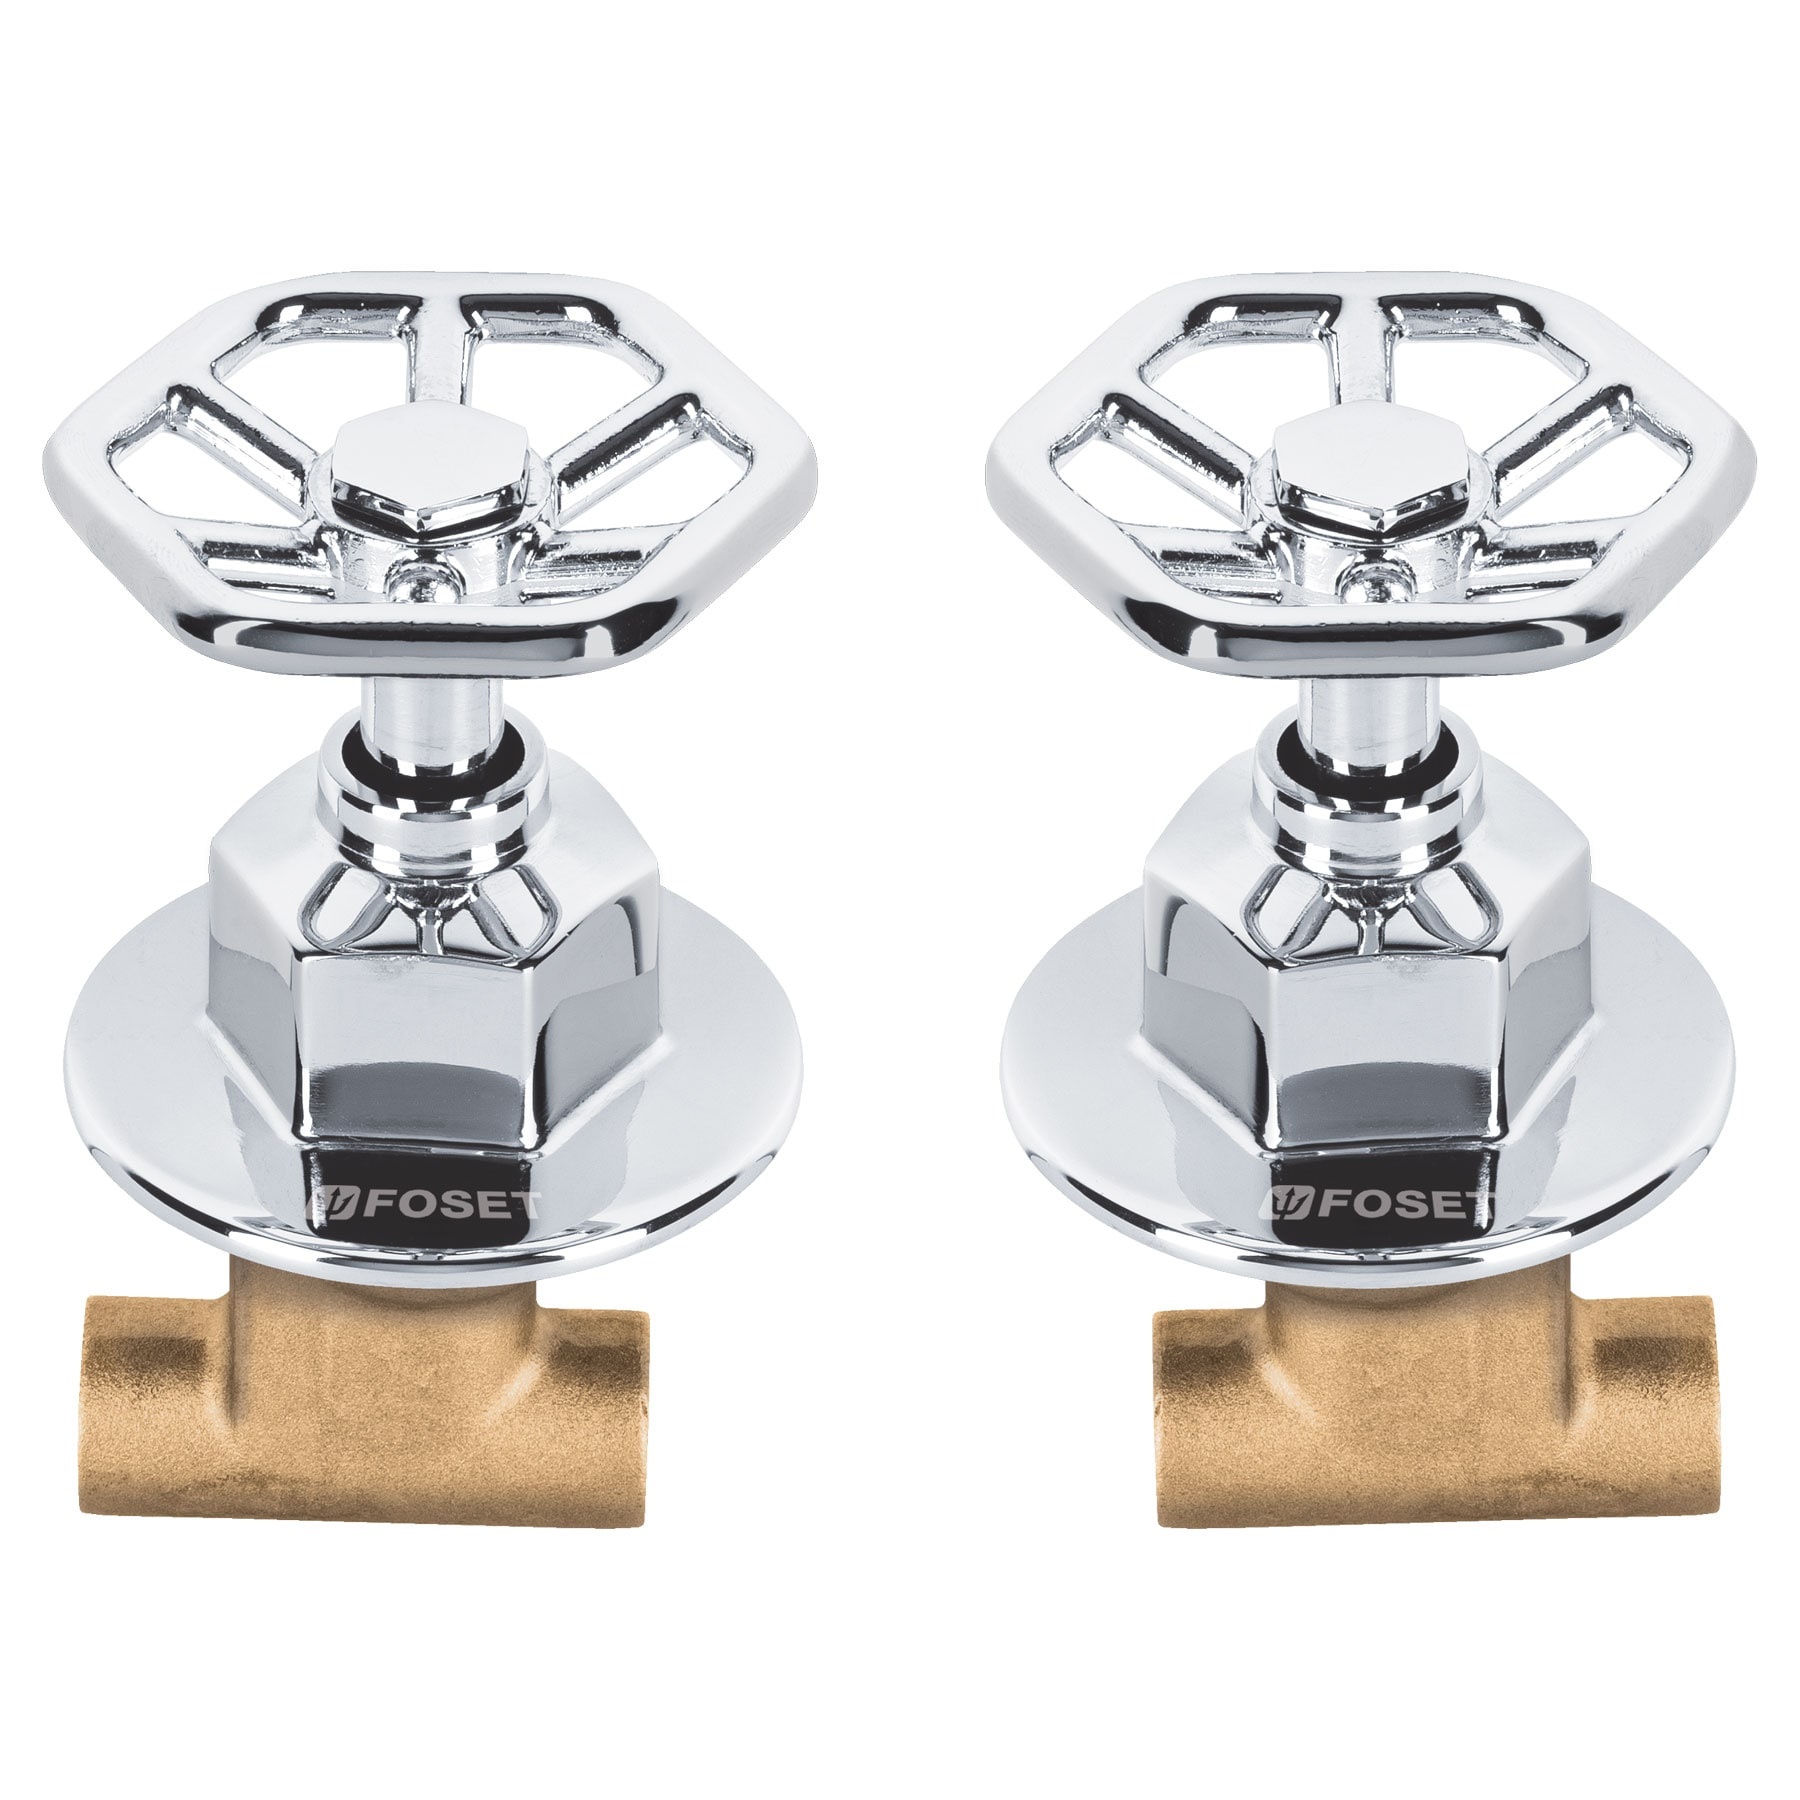
Juego manerales redondos, soldables p/regadera, cromo, Foset
Brand: Foset
Cuerpos de bronce con 80% de cobre para máxima duración Manerales tipo volante y chapetón metálico Alta resistencia a la corrosión Cartuchos cerámicos 1/4 de vuelta, de suave y fácil apertura Especificaciones Acabado Cromo Tipo de conexión Soldable Empaque individual Caja
Category: Hardware > Plumbing > Plumbing Fixtures